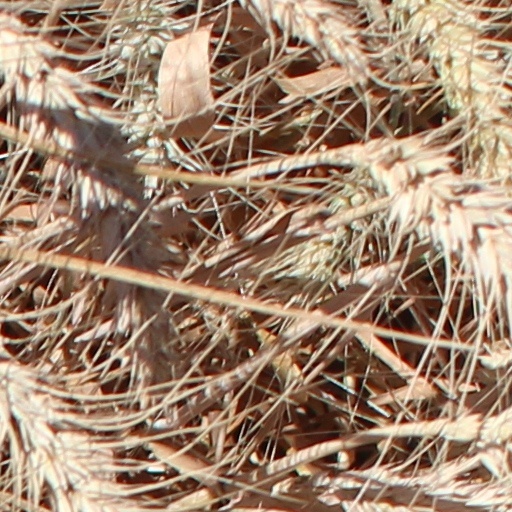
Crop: wheat